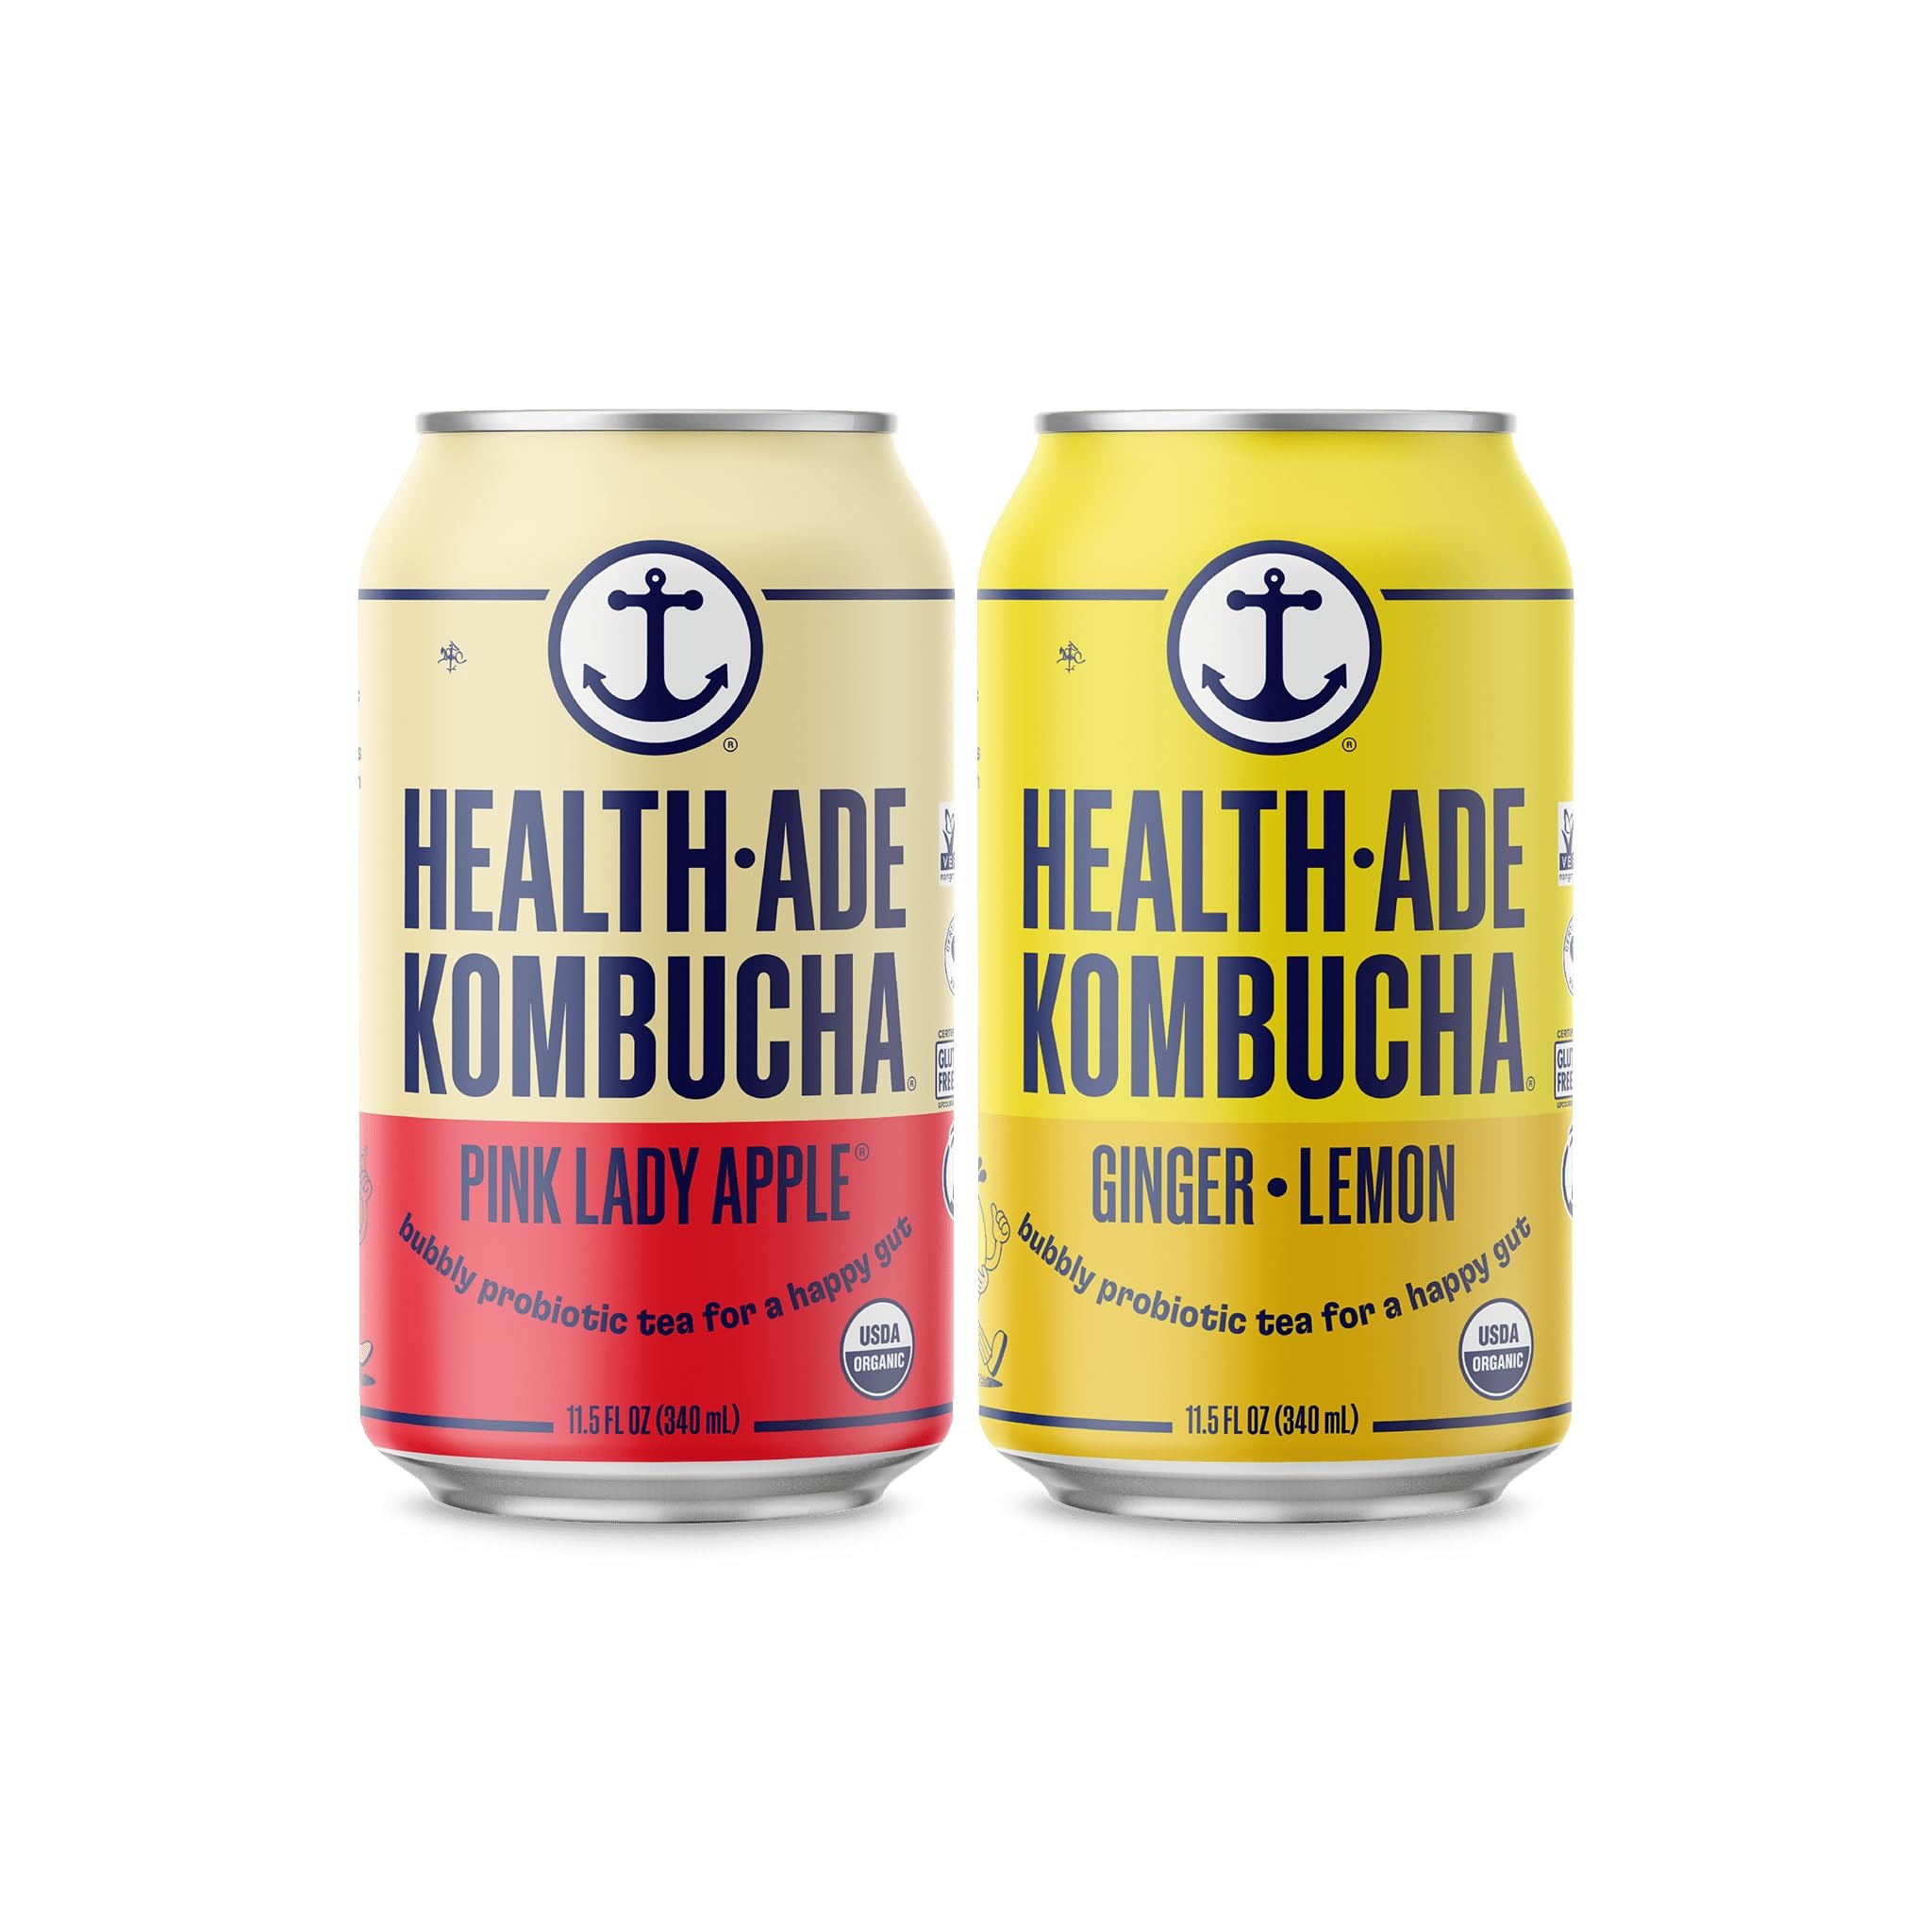
Item Name: Health-Ade Canned Kombucha Tea Organic Drink, Fermented Tea with Living Probiotics, Detoxifying Acids, Supports Gut Health, Non-GMO, Vegan, Gluten Free, 12 Pack (11.5 Fl Oz Cans), Bright Side Variety Pack in Cans
Bullet Point 1: Your Daily Probiotic: Probiotics are living bacteria that are known to improve gut health. When consumed, they contribute to a diverse microbiome which helps the rest of your body stay balanced.
Bullet Point 2: Gut Healthy Acids: During the fermentation process organic acids like acetic, lactic, gluconic and glucuronic acid are produced. These powerful “postbiotics” complete the many functions attributed to gut health.
Bullet Point 3: Natural Antioxidants: Antioxidants make up your body's clean-up crew. These plant-based substances are known to support your body's overall health and wellbeing.
Bullet Point 4: Real Fruit Juice: Our kombucha is flavored with real fruit juice from organic produce for a deliciously refreshing taste.
Bullet Point 5: No Artificial Sweeteners, Flavors, or Colors: Enjoy Health-Ade as a better-for-you alternative to your favorite bubbly beverage. Containing far less sugar than the average soda, Health-Ade Kombucha supports multiple functional benefits and is never made with any artificial sweeteners, flavors, or colors.
Product Description: Say hello to more feel-good-gut days! Every can of Health-Ade Kombucha combines thirst-quenching, organic juice with the living probiotics of fermented tea for a deliciously bubbly, gut-healthy beverage. You’re sips away from a healthier gut and a happier you!
Value: 138.0
Unit: Fl Oz

Price: 39.95